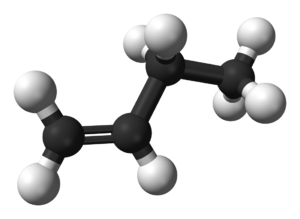
Le but-1-ène est un alcène de formule brute C₄H₈.
Le butène ou butylène a pour formule brute C₄H₈ et est donc un hydrocarbure alcénique. Butène désigne le plus souvent le but-1-ène mais correspond aussi à d'autres isomères :